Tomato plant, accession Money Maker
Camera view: bottom (45 deg); turntable rotation: 330 degrees
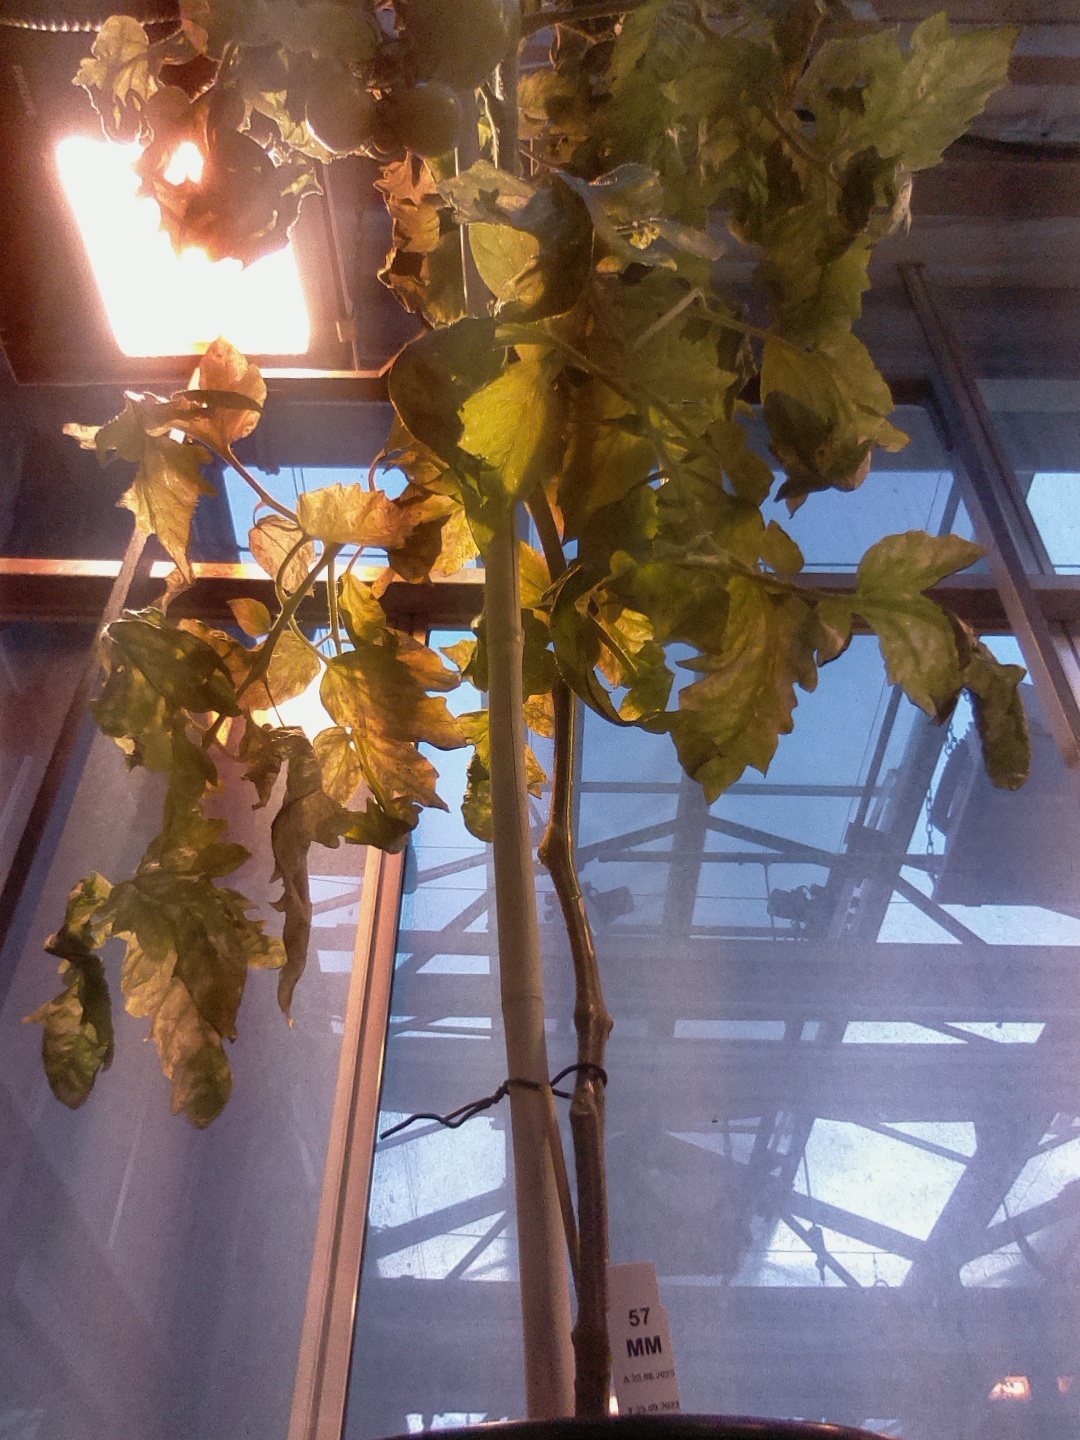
BBCH growth stage 79: 90% -100% of final fruit size